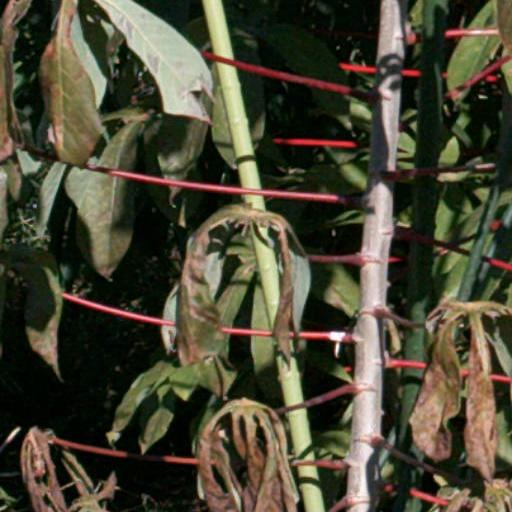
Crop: cassava